Play Dead (novel)

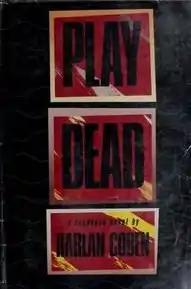
First edition

Play Dead is the first novel by American crime writer Harlan Coben, published in 1990.